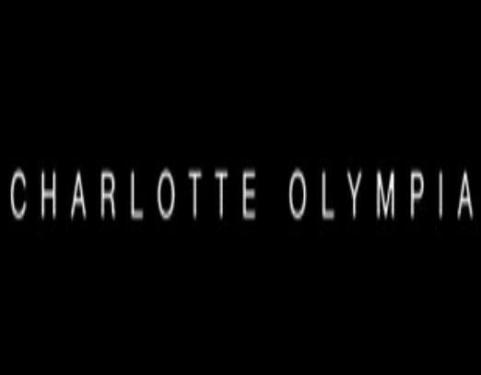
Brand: charlotte olympia
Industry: Clothes